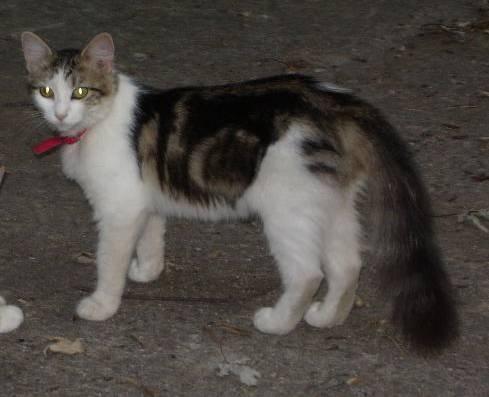
cat